Pythagoreio

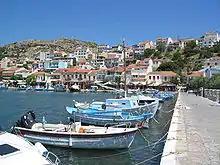
View of the harbour

Pythagorio is built on the ancient city of Samos. Some ruins of the ancient city are today incorporated in modern houses of Pythagorio. The ancient city reached affluence around 530 B.C. under the tyrant Polycrates. At that time Samos became a powerful nautical state. This power led to richness and prosperity, which is evident from great works of the period, such as the great aqueduct (part of it is the Tunnel of Eupalinos), temple of Heraion, and Samos harbour. Today many of these works can be seen in the modern town and nearby area. The ancient fortification also remains.